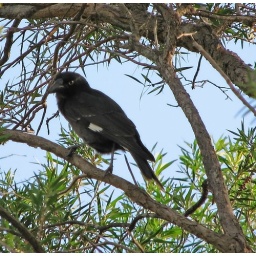
A magpie in a tree near my home